Mystery House

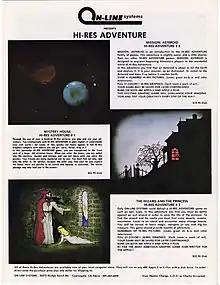
Advertisement from the June 1981 issue of "The On-Line Letter" for some of On-Line Systems' "Hi-Res Adventure" games, including "Mystery House"

Recognizing that though she knew some programming, she needed someone else to code the game, she convinced her husband to help her. Ken agreed and borrowed his brother's Apple II computer to write the game on. Ken suggested that adding graphical scenes to the otherwise text-based game would make it more interesting for players, and the couple bought a VersaWriter machine, on which users can trace over a line drawing and convert it to a digital drawing. Roberta drew seventy scenes for the game. Ken found, however, that the resulting digital drawings were too large to fit into a 5¼-inch floppy disk, so he devised a way to convert the images into coordinates and instructions for the program to redraw the lines of the scenes rather than static images, as well as writing a better version of the VersaWriter scanning software. The resulting game is a text-based adventure with a depiction of the character's location displayed above the text. The game's code was completed in only a few days, and was finished on May 5, 1980. The couple took out an advertisement in "Micro" magazine as On-Line Systems, and mass-produced Ziploc bags containing a floppy disk and a sheet of instructions, to be sold at .